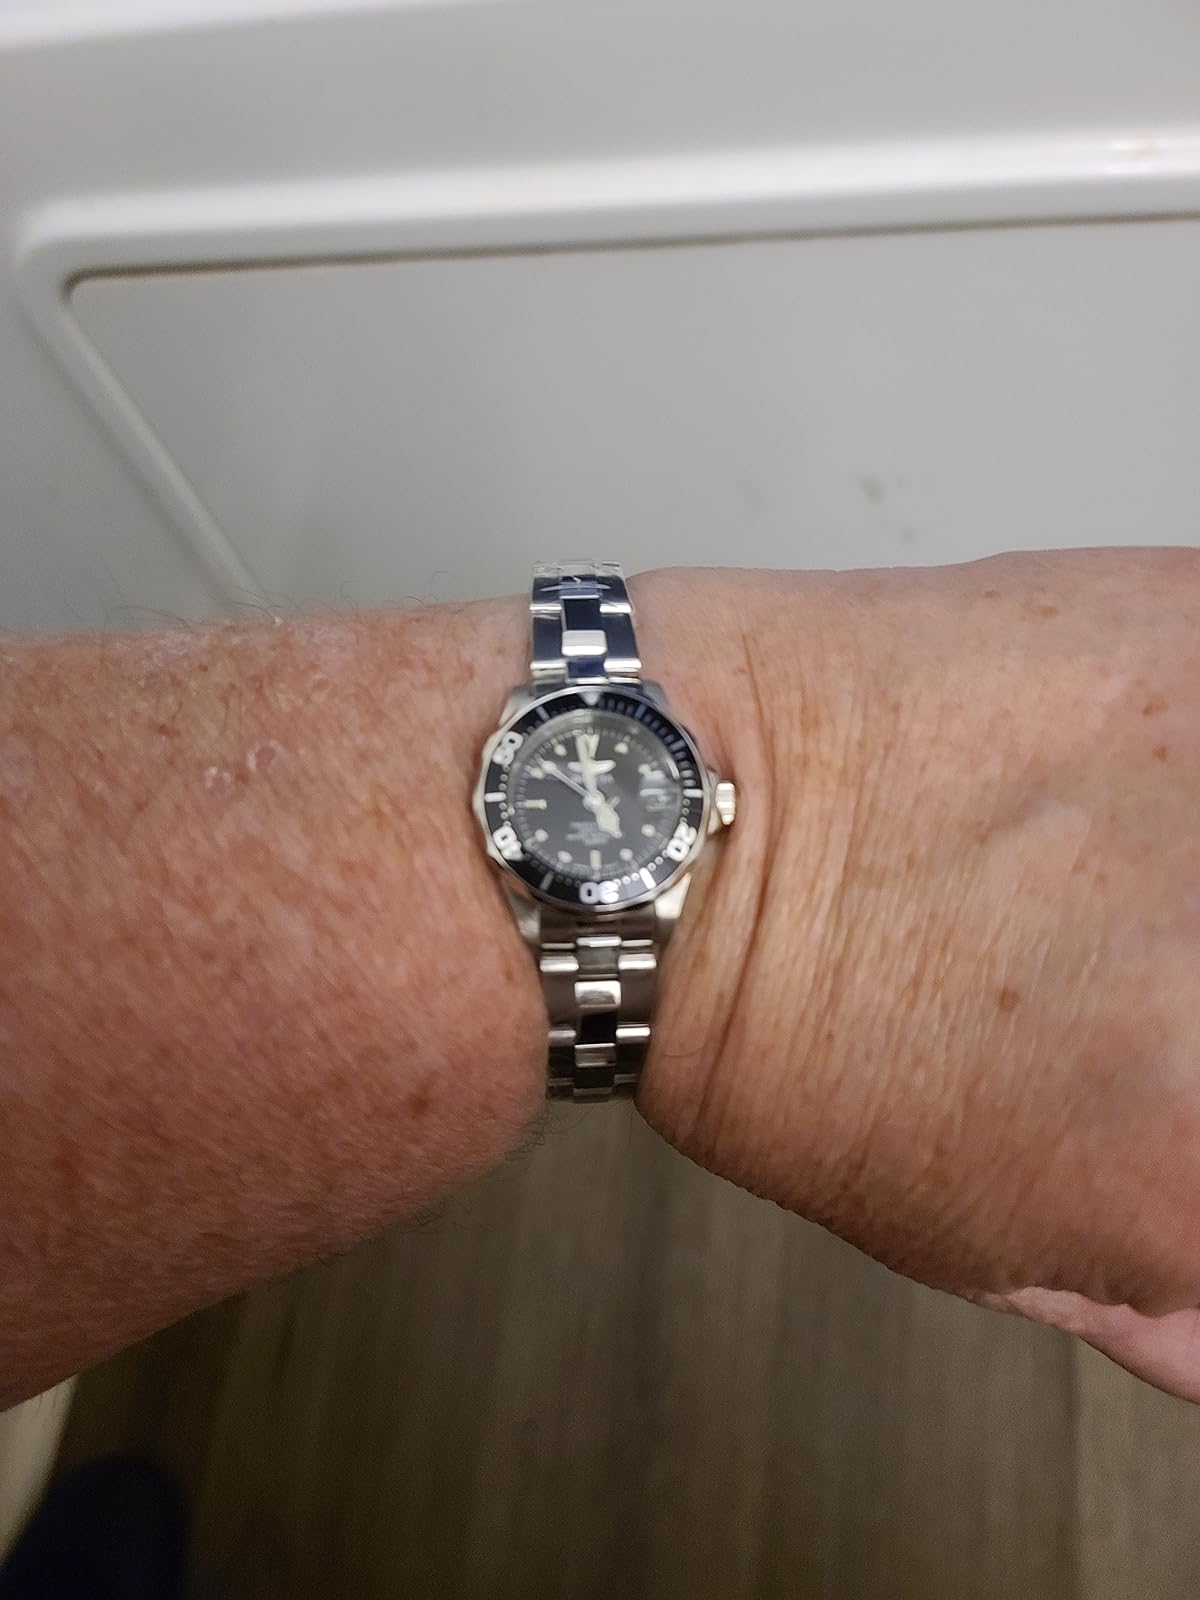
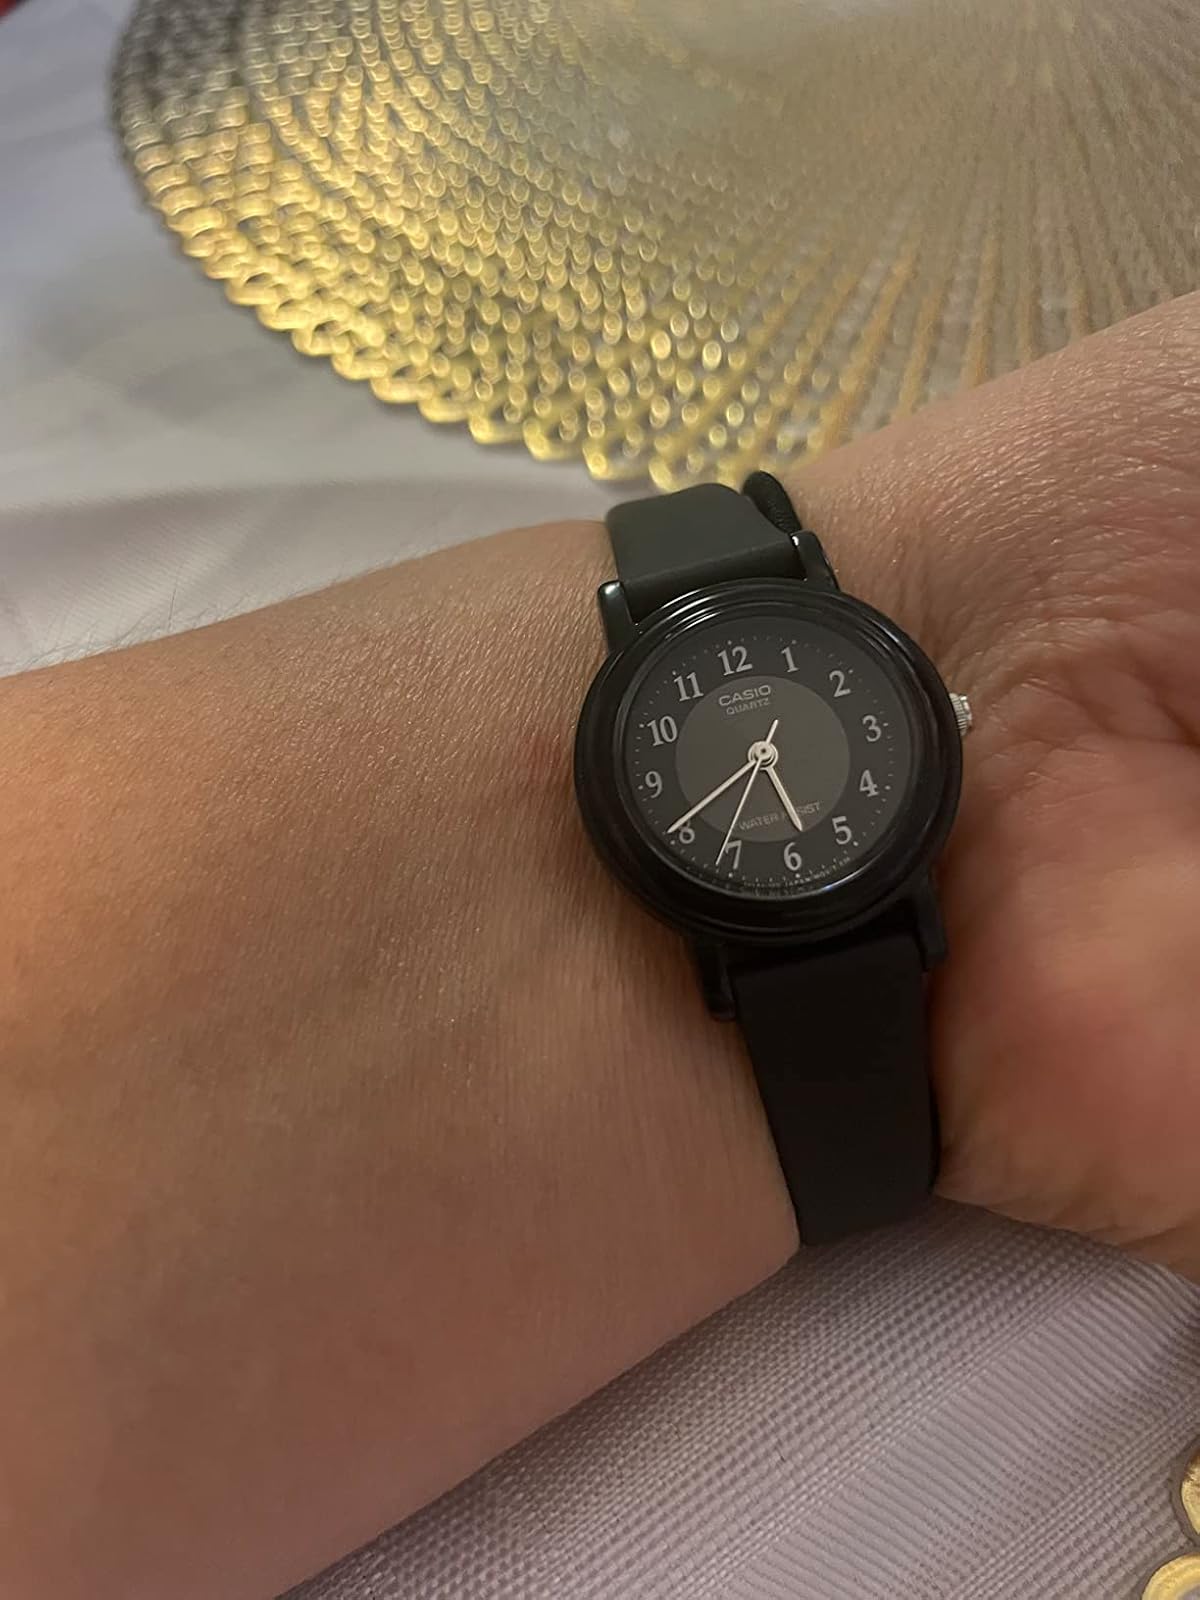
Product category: accessories_watch
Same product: no